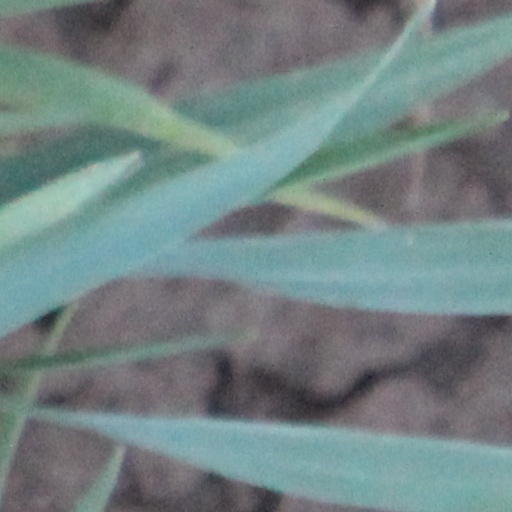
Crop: wheat